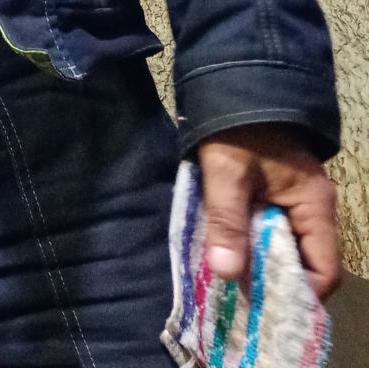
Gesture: no_gesture